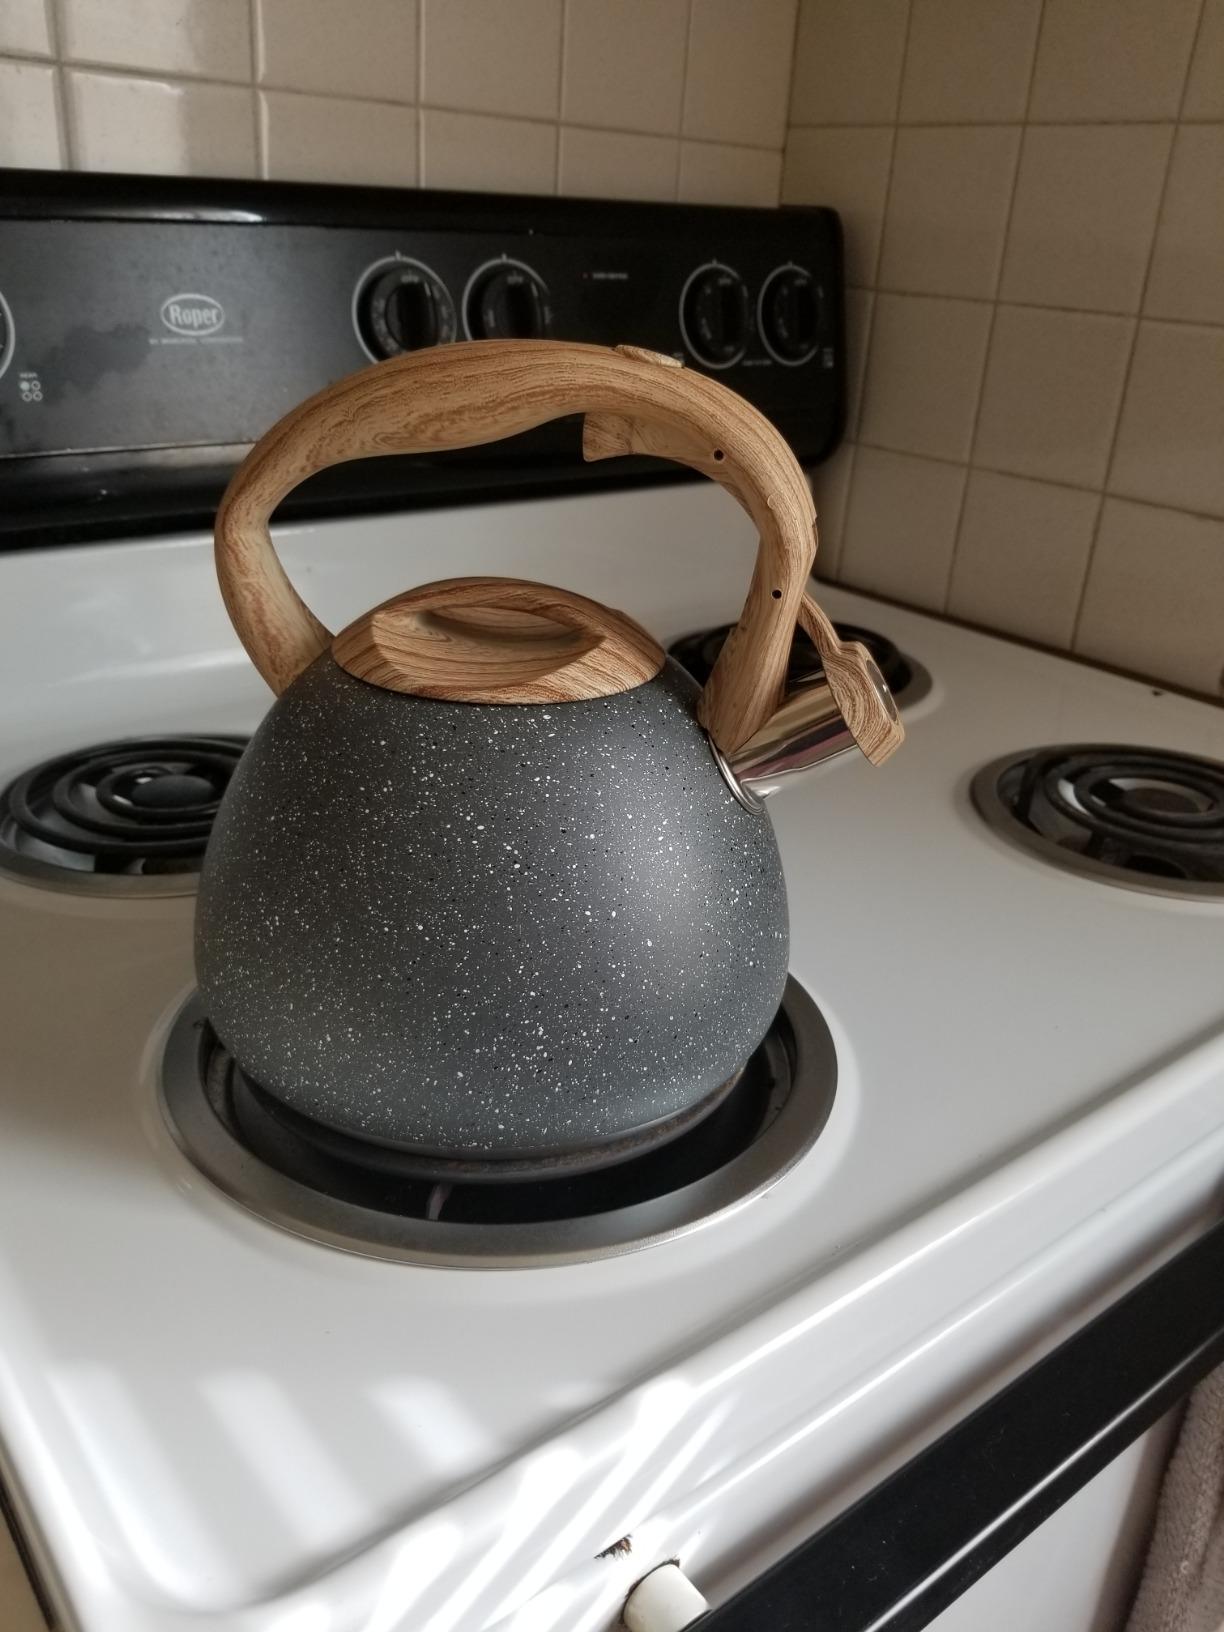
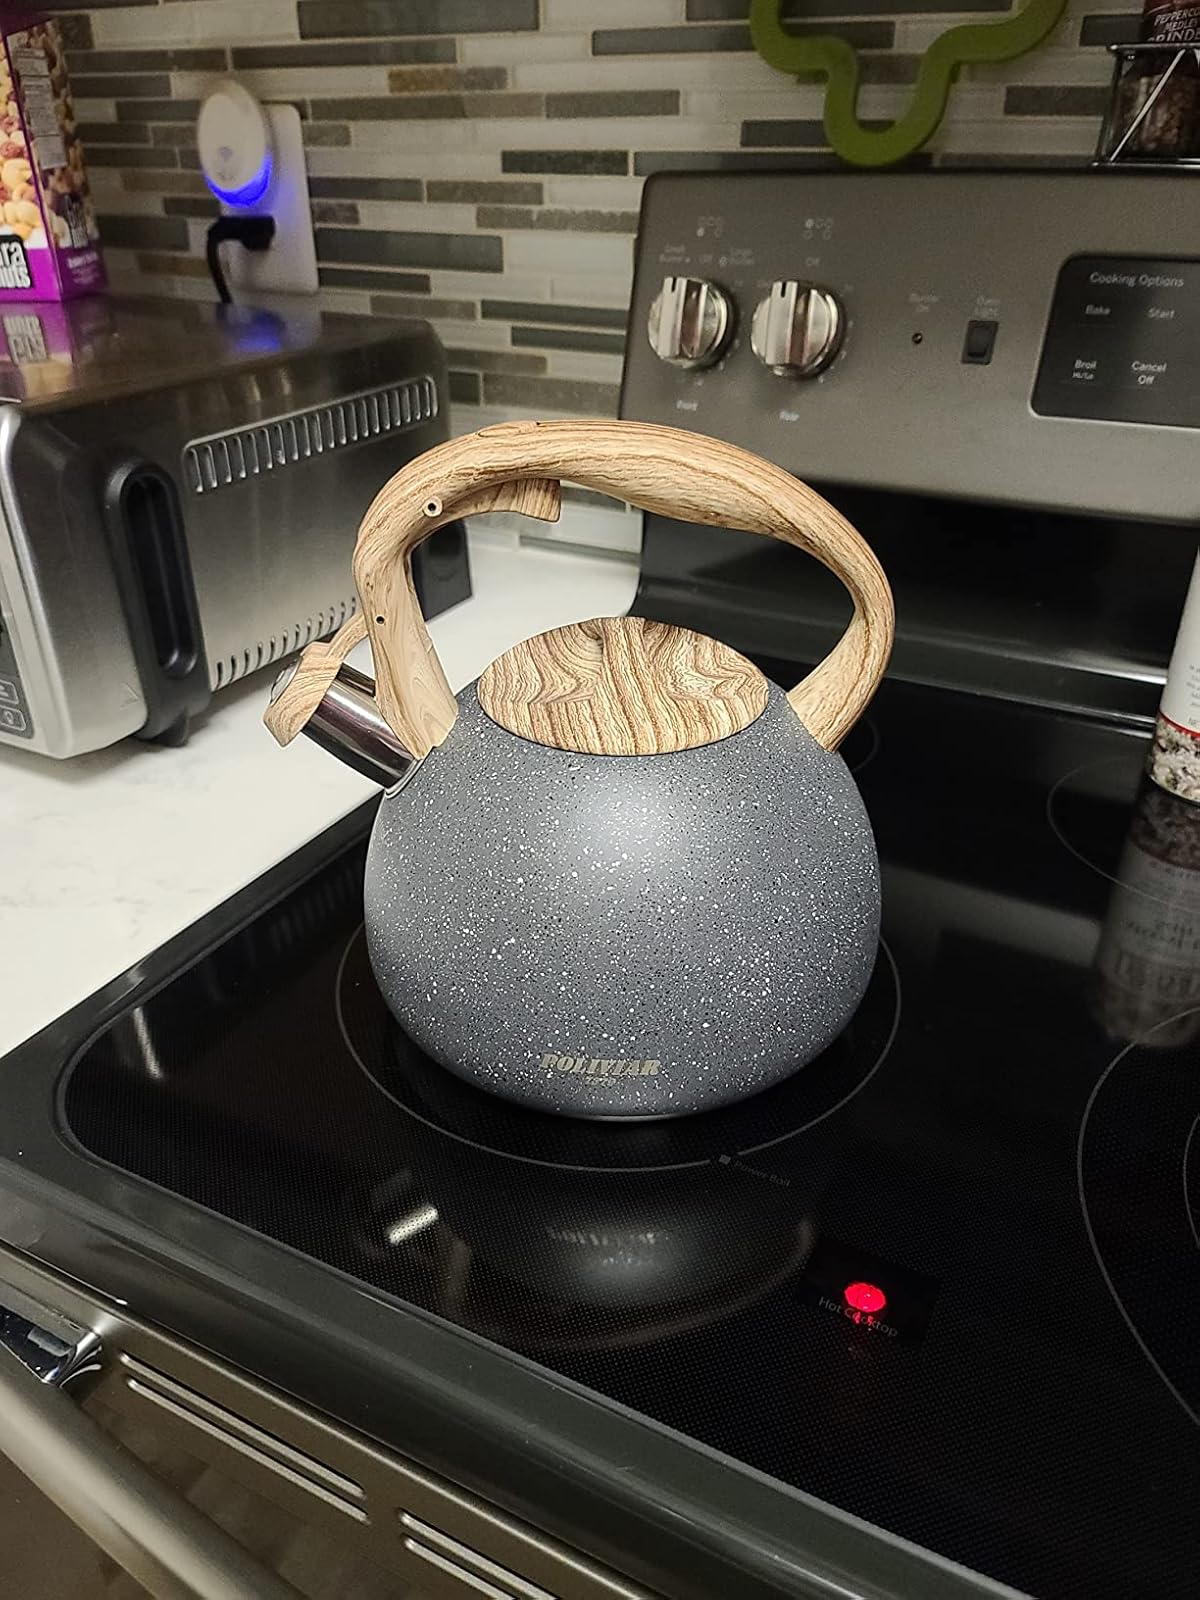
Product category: items_kettle
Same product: yes